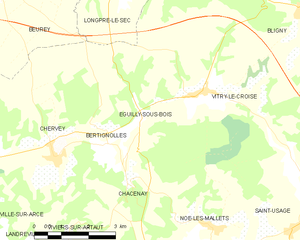
Carte des communes françaises: Éguilly-sous-Bois